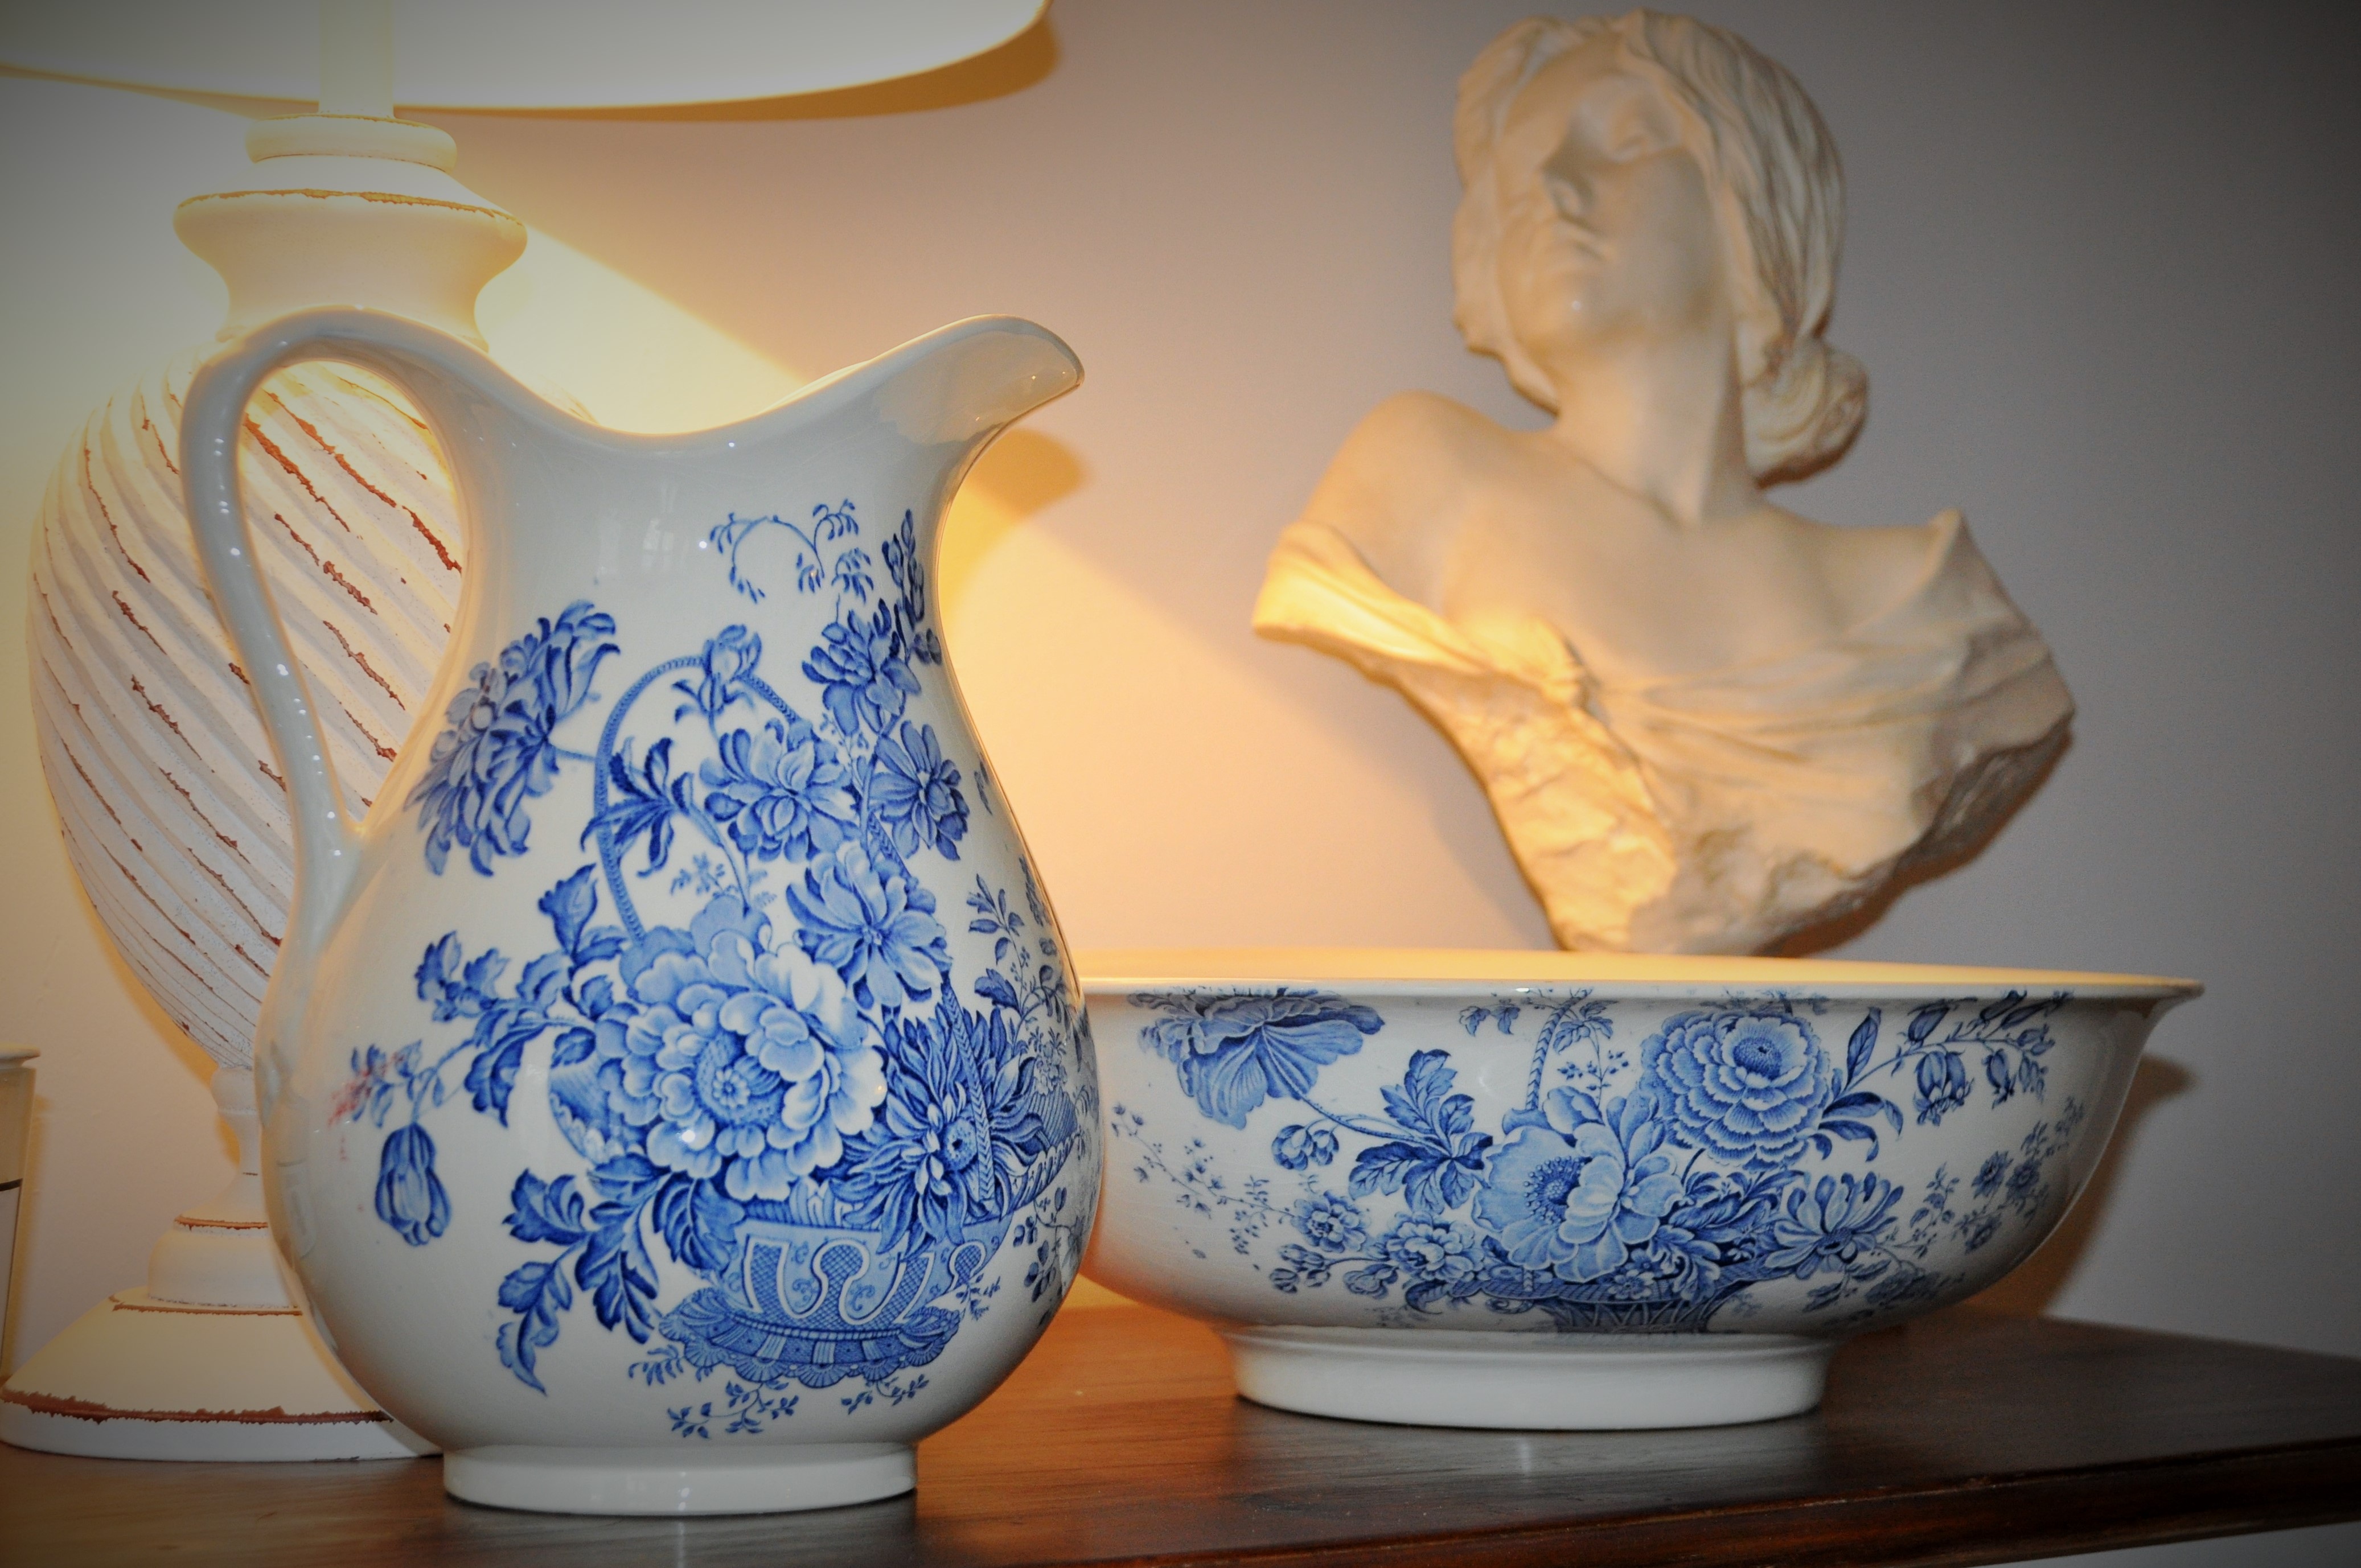
vase, ceramic, blue, pottery, material, art, porcelain, flea market, antiques, romanticism, blue and white porcelain, set of toiletries